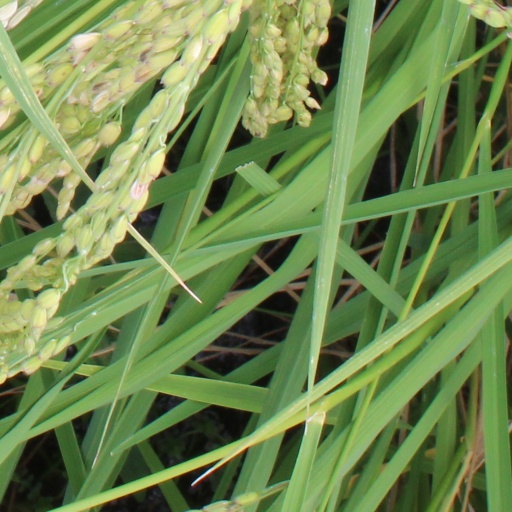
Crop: rice